People's Liberation Army Air Force

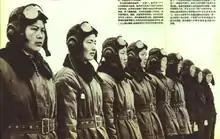
PLAAF female pilots in 1952

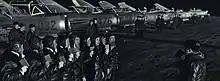
PLAAF fighter pilots in 1967

The PLAAF expanded rapidly during the Korean War. Two brigades were created in 1950, but they were disbanded in the early 1950s and replaced by divisions; both unit types had subordinate regiments. During the war, 26 divisions and a smaller number of independent regiments and schools were created by personnel transfers from the army; the air force inherited the army's organization and was commanded by army officers. By early 1954, there were 28 divisions, with 70 regiments, and five independent regiments operating 3,000 aircraft. The Soviets provided Mikoyan-Gurevich MiG-15 aircraft (named J-2 in Chinese service), training, and support for developing the domestic aviation industry. Shenyang Aircraft Corporation built the two-seat MiG-15UTI trainer as the JJ-2, and during the war manufactured various components to maintain the Soviet-built fighters.